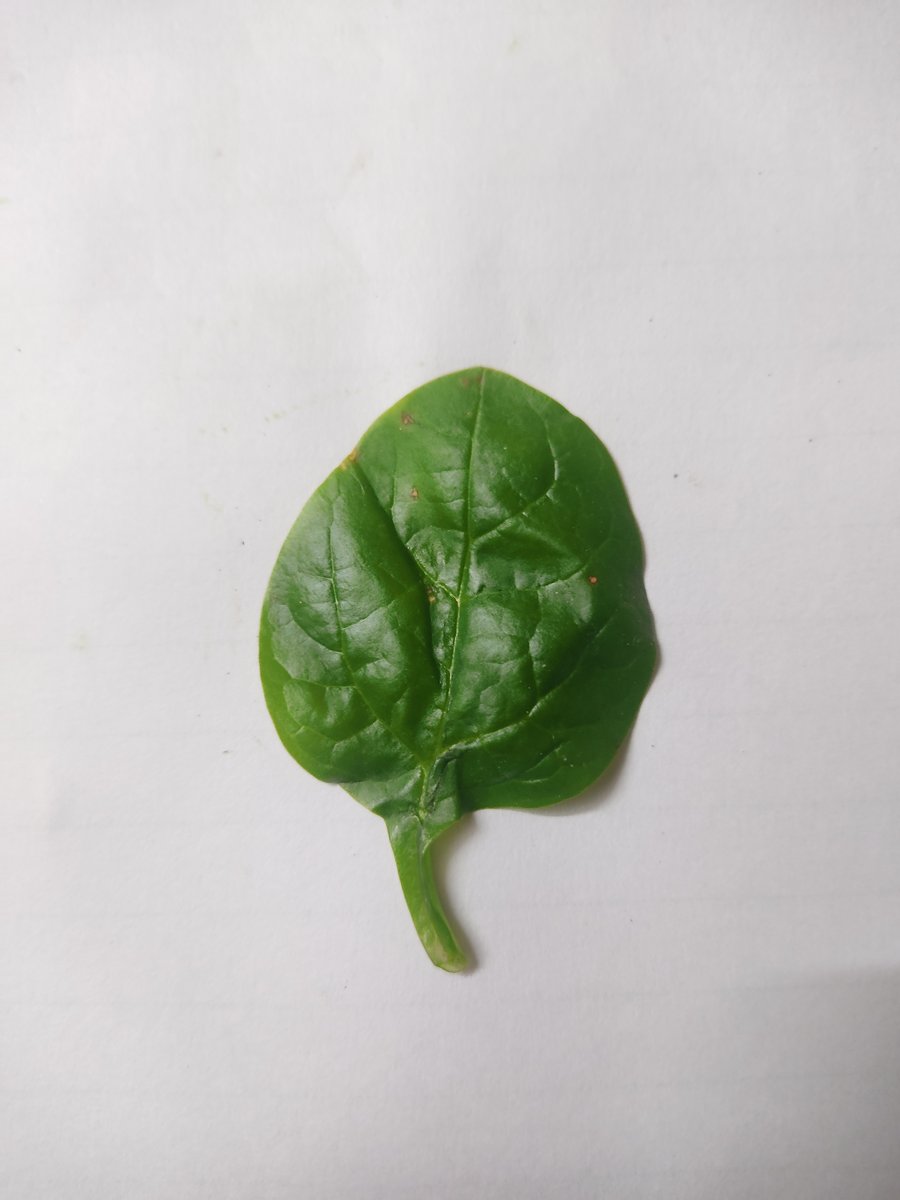
Label: Healthy-Leaf